Printing Museum, Tokyo

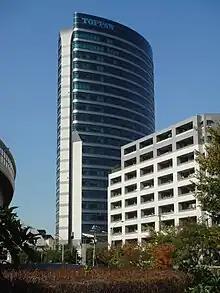
The Printing Museum is in the ground floor of the Toppan building.

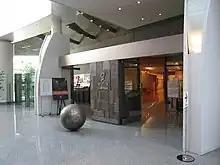
Entrance to the Museum.

The Printing Museum (Japanese: 印刷博物館) is a museum in Bunkyo-ku, Tokyo, Japan. It is dedicated to the history and techniques of printing, and is located in the head office building of Toppan Printing.